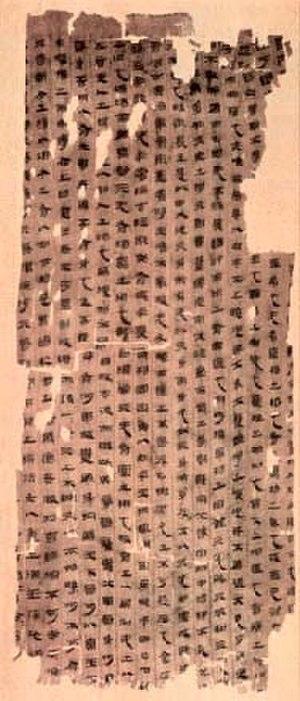
L'histoire de la soie semble débuter, selon les découvertes récentes, en Chine entre 3000 et 2000 ans av. J.-C. le plus vieux fragment de soie découvert en Chine datant de 2570 av. J.-C. Elle se serait poursuivie ensuite avec trois millénaires d’exclusivité durant lesquels la Chine aurait fait commerce de ce tissu précieux sans jamais en transmettre le secret. L’art de fabriquer la soie se serait ensuite progressivement transmis aux autres civilisations par le biais d'espions de tous genres (moines, princesses…) aux pillards et aux marchands.
La période dynastie Han est une période charnière dans l'histoire prémoderne des sciences et des technologies en Chine, puisqu'elle a été témoin d'avancées majeures dans ces domaines.
Vers 200 av. J.-C. : statues de marbre à caractère érotique. Éphèbe d'Agde.